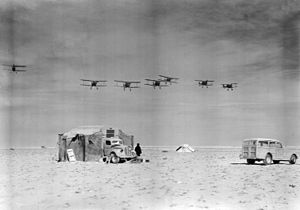
Slaget ved Bardia / Planlægning og forberedelse / Allierede
Gloster Gladiator todækker fly fra No. 3 Squadron RAAF, vender tilbage til en flyveplads nær Sollum, efter en patrulje over Bardia.
Slaget ved Bardia blev udkæmpet mellem den 3. og 5. januar 1941, som led i Operation Compass, den første militære operation i Ørkenkrigen under 2. Verdenskrig. Det var det første slag i krigen hvor en australsk enhed tog del, den første som blev ledet af en australsk general og den første som blev planlagt af en australsk stab. Generalmajor Iven Mackays 6. australske division angreb den kraftigt forsvarede italienske fæstning Bardia i Libyen støttet af ild fra flådeskibe og under dækning af artilleri. Den 16. infanteribrigade angreb ved daggry fra vest, hvor man vidste at forsvaret var svagt. ingeniørtropper sprængte huller i pigtråden med Bangalore torpedoer og opfyldte og nedbrød siderne i kampvognsspærringer med hakker og skovle. Dette banede vej for infanteriet og 23 Matilda II kampvogne fra 7. Royal Tank Regiment til at trænge ind i fæstningen og erobre alle deres mål og tage 8.000 fanger.